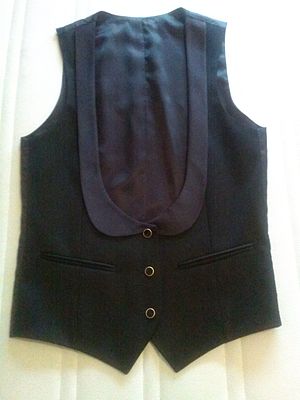
Vest (tøj) / Formel beklædning
Sort vest i barathea-vævet stof til smoking (black tie).
En vest er en beklædningsgenstand, som bæres på overkroppen. En vest er uden ærmer og har ofte en form for lukning på fronten. Veste af forskellige materialer og tykkelser benyttes til en række forskellige formål: